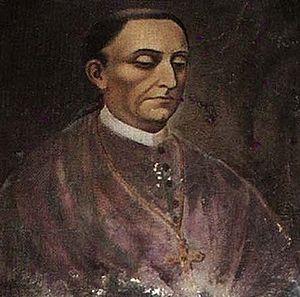
Relation des choses du Yucatán est un ouvrage écrit en 1566 par le moine franciscain Diego de Landa, et publié pour la première fois à Paris en 1864 par l'archéologue français Brasseur de Bourbourg.
L’écriture maya est un système d'écriture logosyllabique, c'est-à-dire à la fois logographique et syllabographique, servant à retranscrire l'ensemble des langues mayas. L'écriture était l'apanage d'une caste de scribes « Ah Tz'iib » faisant partie de la haute société. Seules deux autres castes dirigeantes y avaient accès « les prêtres » et « les chefs ». Elle était inaccessible au reste de la population.
Frère Diego de Landa, ou Fray Diego de Landa Calderón en espagnol, est un moine franciscain, connu pour être le premier et l'un des meilleurs chroniqueurs du monde maya dont il s'acharna à détruire les vestiges.